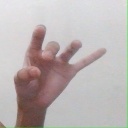
अक्षर: ओ